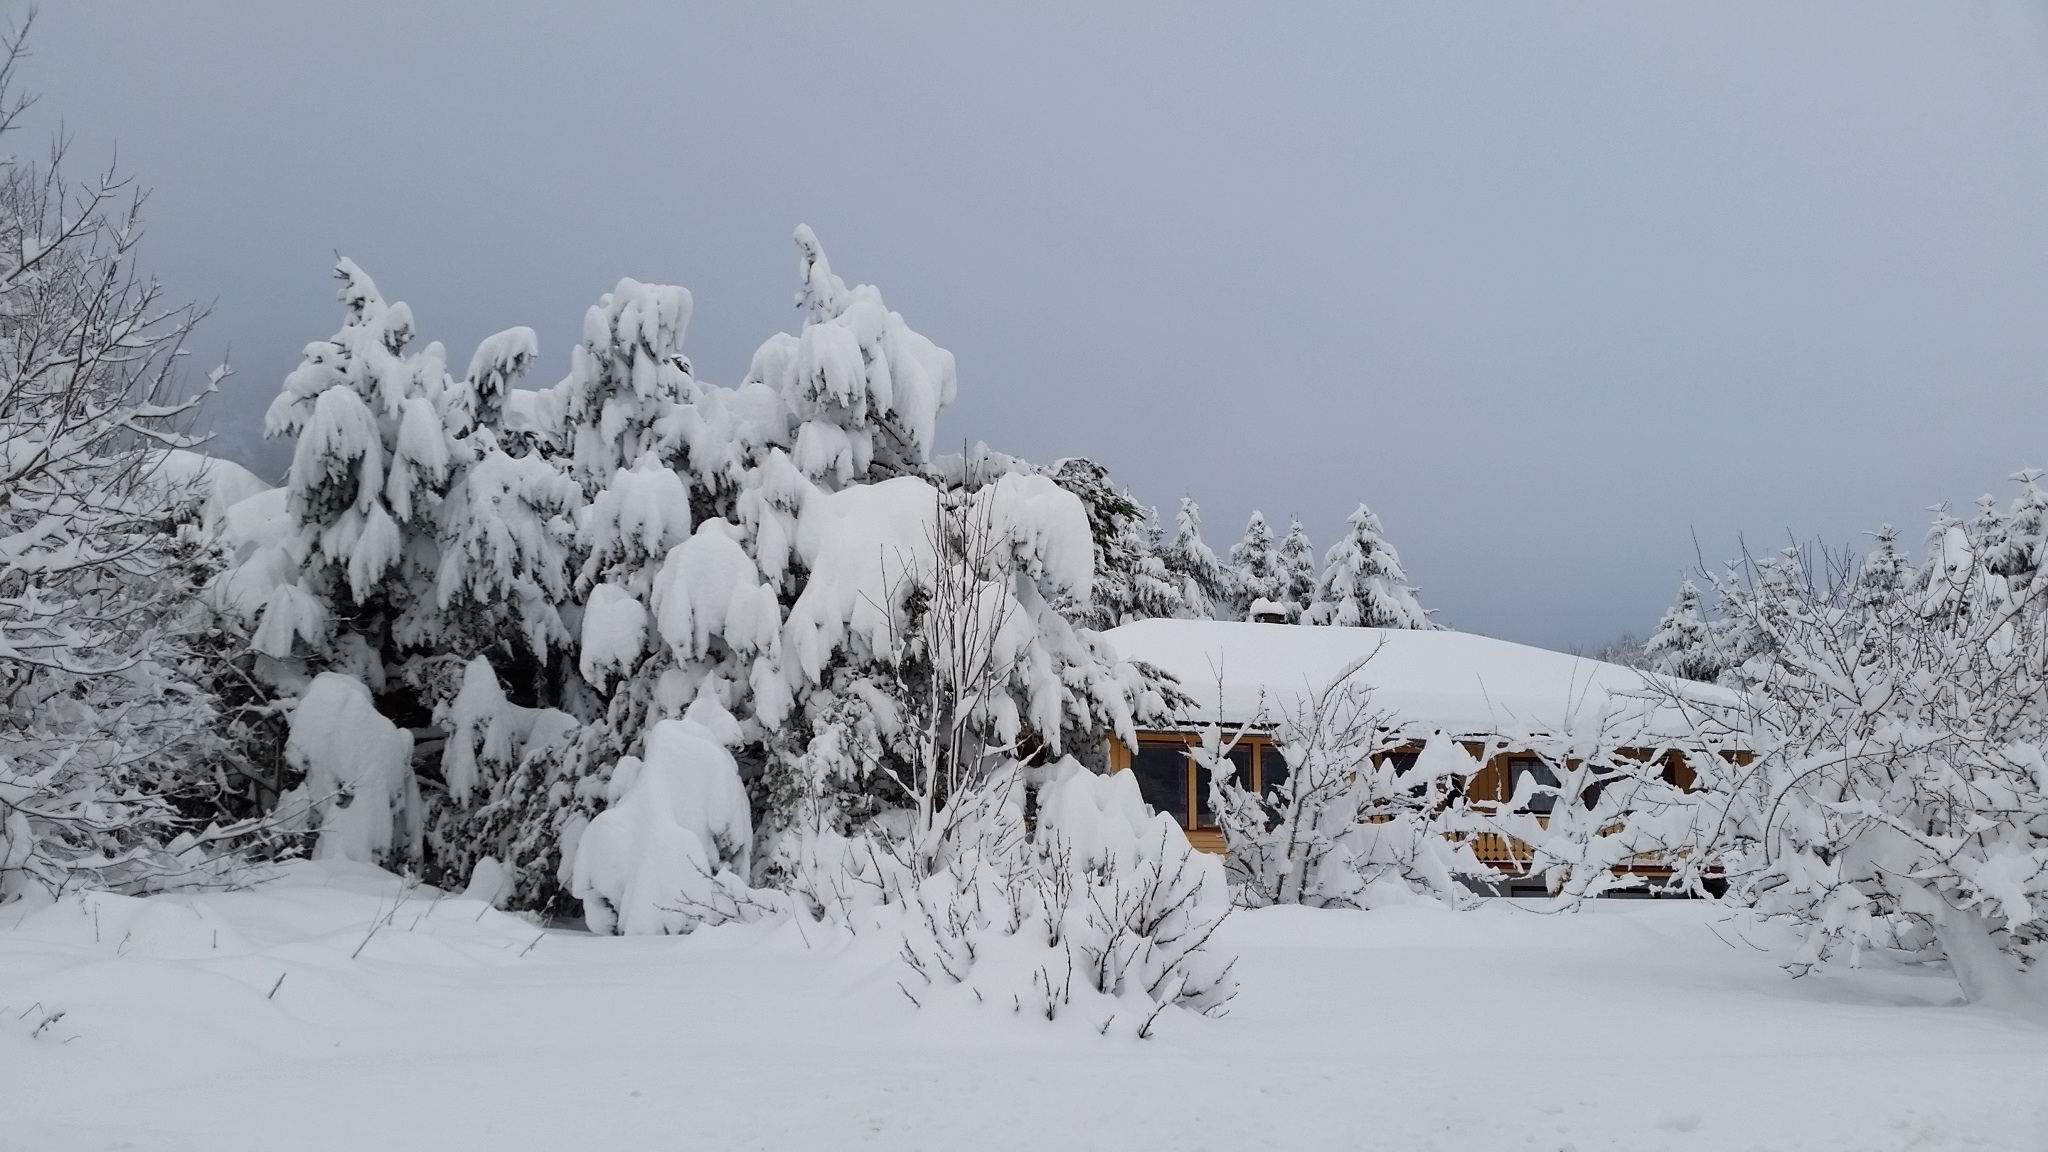
tree, mountain, snow, cold, winter, mountain range, weather, season, footwear, blizzard, norway, scandinavia, nordic, freezing, in the cold, snow scene, winter scene, geological phenomenon, winter storm, winter landscapes, landscape photography